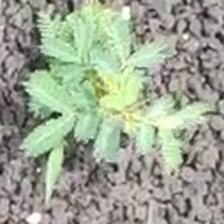
Weed species: Dwarf_cassia_(Chamaecrista pumila)